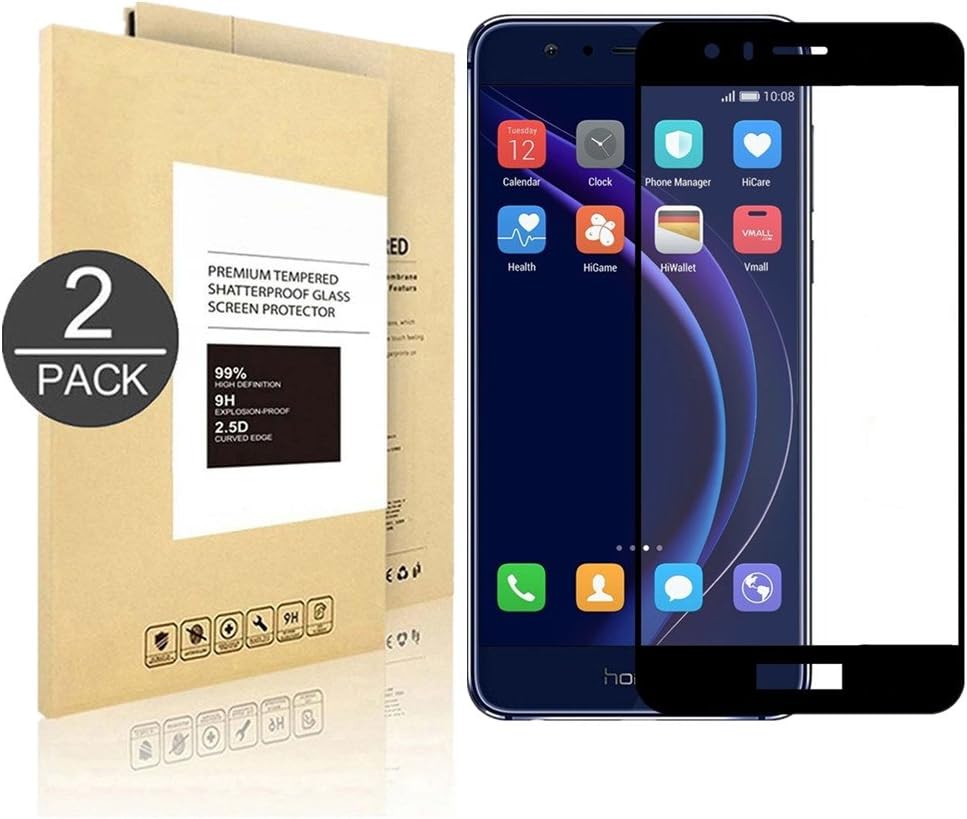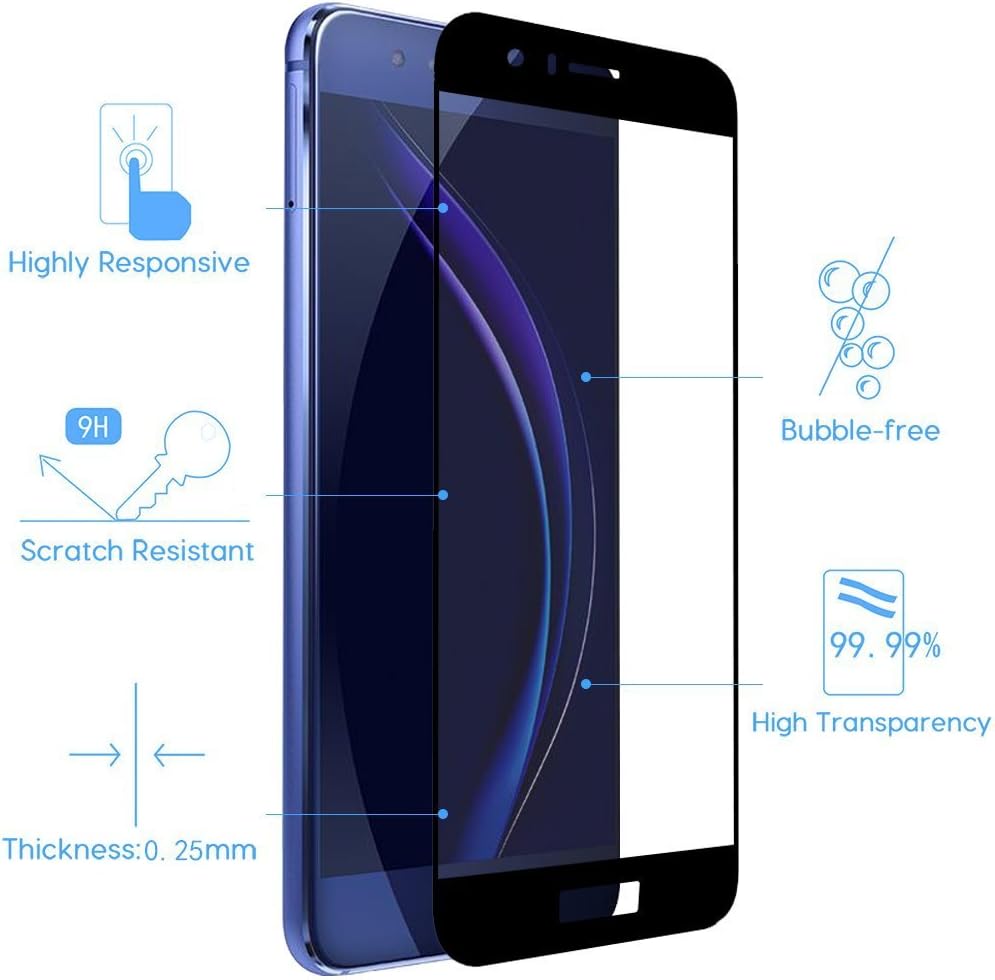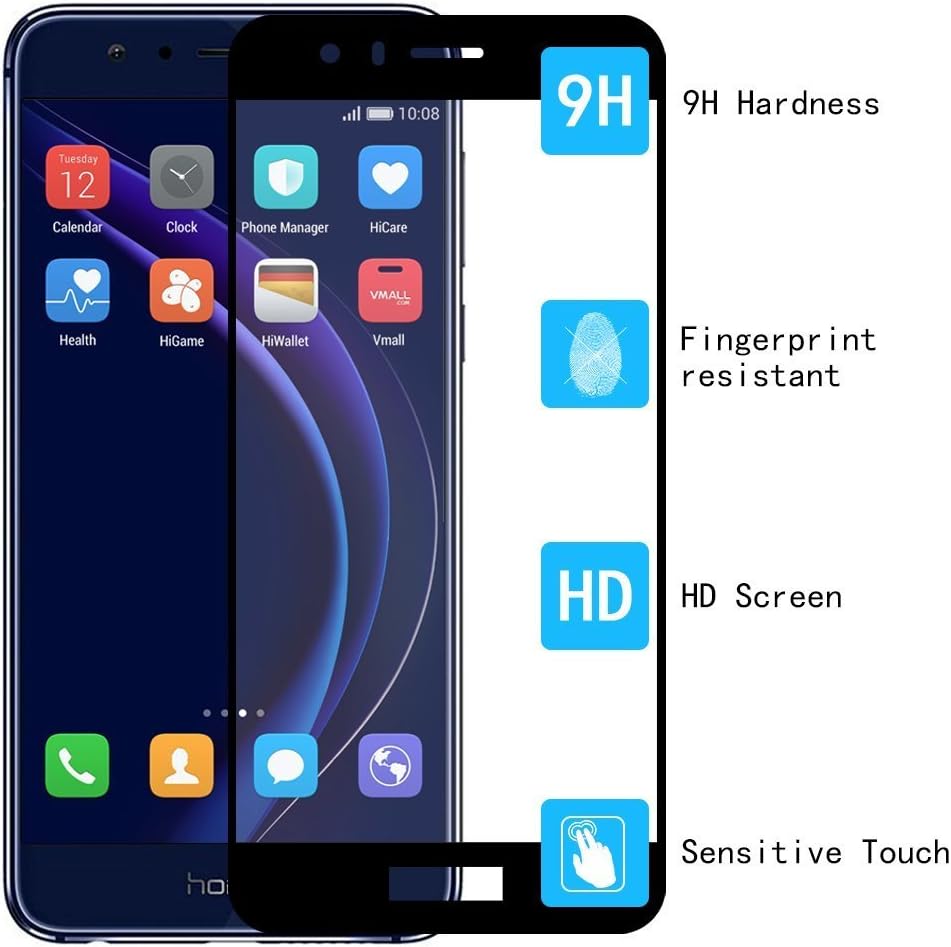
Huawei Honor 8,[2 Pack] Linboll Tempered Glass Full Coverage HD Ultra Clear Film Edge to Edge Protection Shield Screen Protector for Huawei Honor 8 [0.25 mm ][Anti-Scratch] [no Bubbles] Black
Category: Cell Phones & Accessories
Linboll 3D Full Cover Tempered Glass Screen Protector, Provide COMPREHENSIVE PROTECTION for your cellphone. Best partner for your cellphone, perfect fit the 2.5D round edge screen and easy to install. Product Description: Tempered glass film with high sensitivity gives you comfortable touch feeling It's oleophobic coating protect your phone from smudges/fingerprint/water/oil High definition ultra thin tempered glass film with high hardness. Anti scratch/shatter/explosion. Material: Tempered Glass Package: 2 X Huawei Honor 8 black Tempered Glass Screen Protector Simplified Installation Instructions: (More complete instructions come in packaging) Step 1 Thoroughly clean workspace and device. (Very important!) Step 2 Peel back the protective layer labeled "Adhesive Backing 1" a little. Step 3 Align the exposed edge of the protector with the edge of the device. A perfect initial alignment ensures the best installation results. Step 4 Once aligned, slowly lay the protector down. Step 5 Wrap the squeegee in the microfiber cloth and then press out the air bubbles little by little. Step 6 Buff the screen with the microfiber cloth and you're done. Enjoy!
Features: PERFECT FIT:Specifically designed for Huawei Honor 8.High-quality, long-lasting film-featuring exceptional display clarity,Full Screen Coverage,Edge to Edge Protection. | PROTECTION:Premium quality AGC glass materials protects your Huawei Honor 8 phone screen from daily wear and tear,scratches,scrapes and explosion,which reach 9H hardness,military shield 3 times stronger than common glass, harder than a knife. | 99% TRANSPARENCY:High Definition Ultra Clear crystal and high transparency Hydrophobic and Oleo-phobic coatings protect,HD Clarity amazingly thin to maintain the Original Touch Experience.Precision cut to fit your Huawei Honor 8 | HIGH RESPONSIVE:precise laser cutout,and deliver full touchscreen sensitivity.optically clarity and touch screen sensitivity when using this oleophobic coating,Huawei Honor 8 tempered glass screen protector. | ESAY TO INSTALL:Dust-free,fingerprint-free,one-push super easily installation,bubble free.